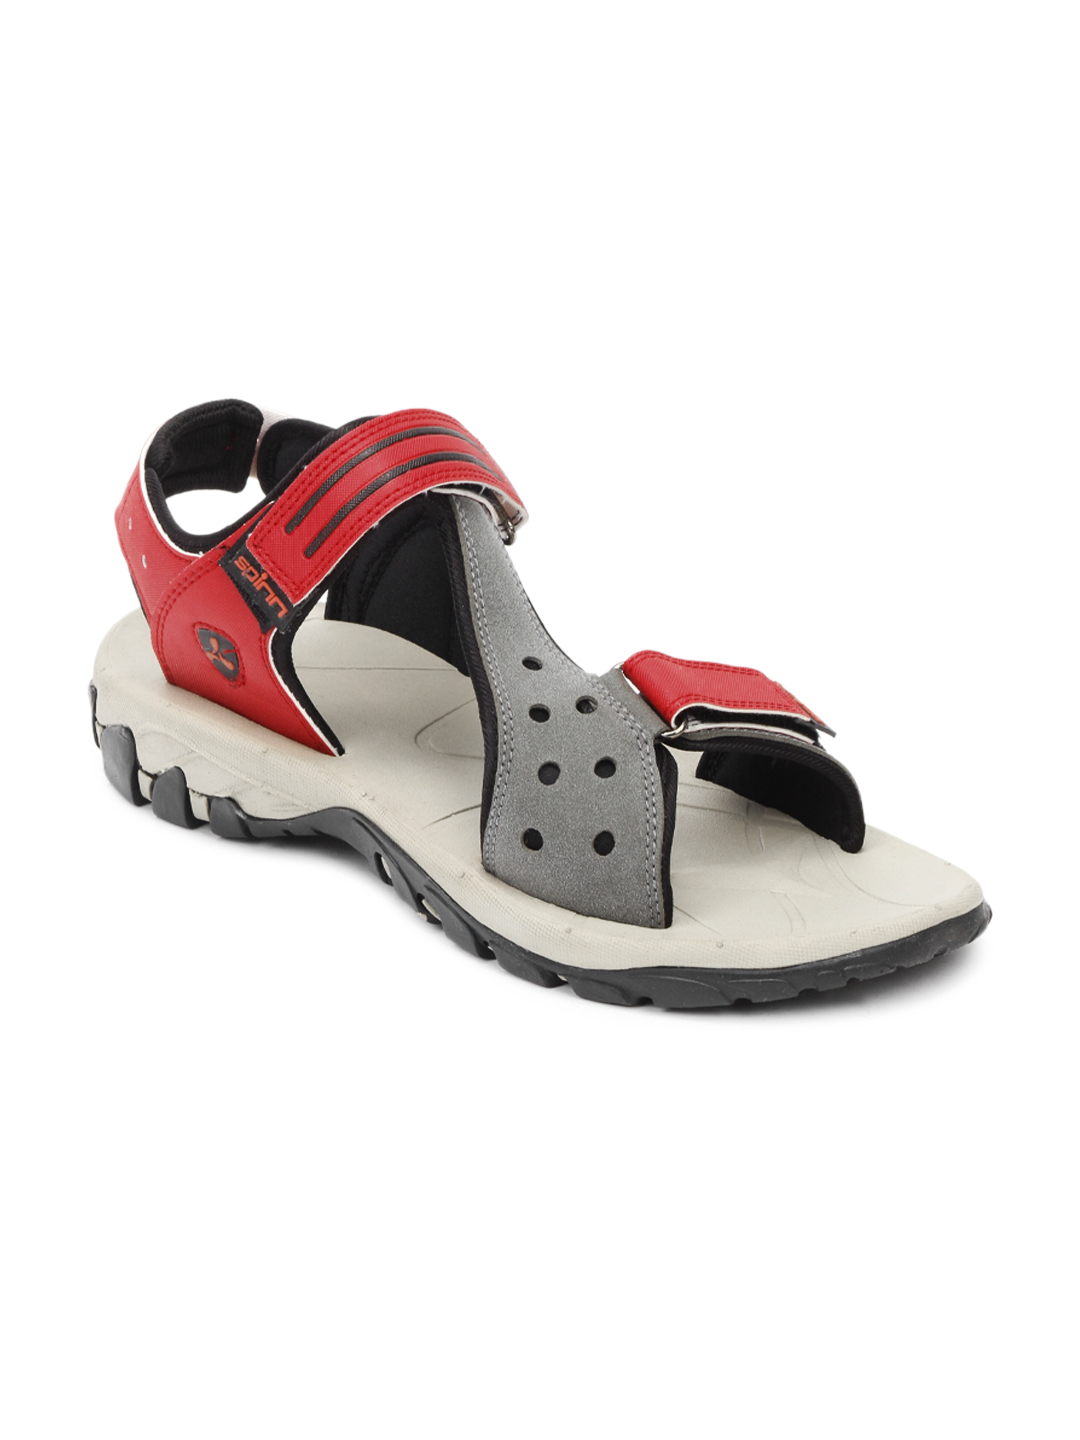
Spinn Men Aura Grey Sandals
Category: Footwear / Sandal / Sandals
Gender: Men
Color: Grey
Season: Summer 2012
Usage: Casual